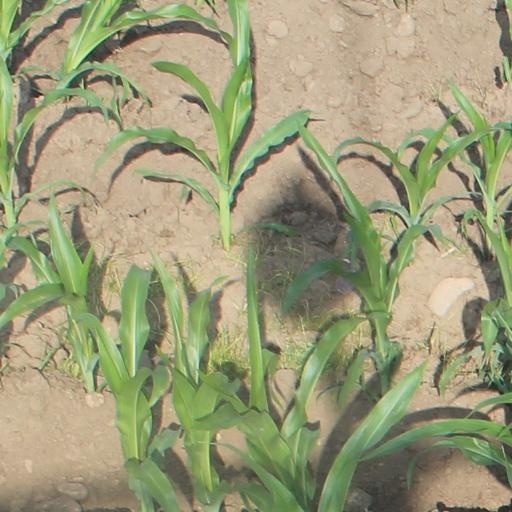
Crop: maize; corn